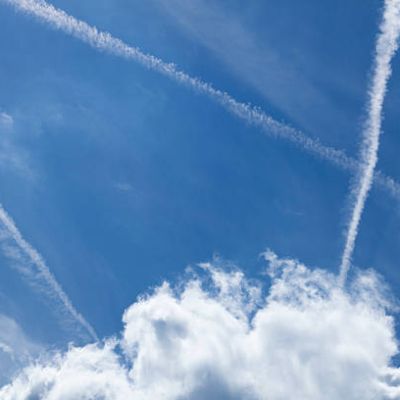
Cloud type: Contrail (Ct)